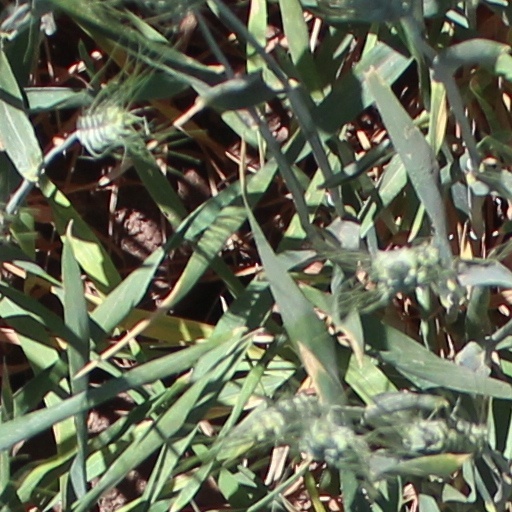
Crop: wheat